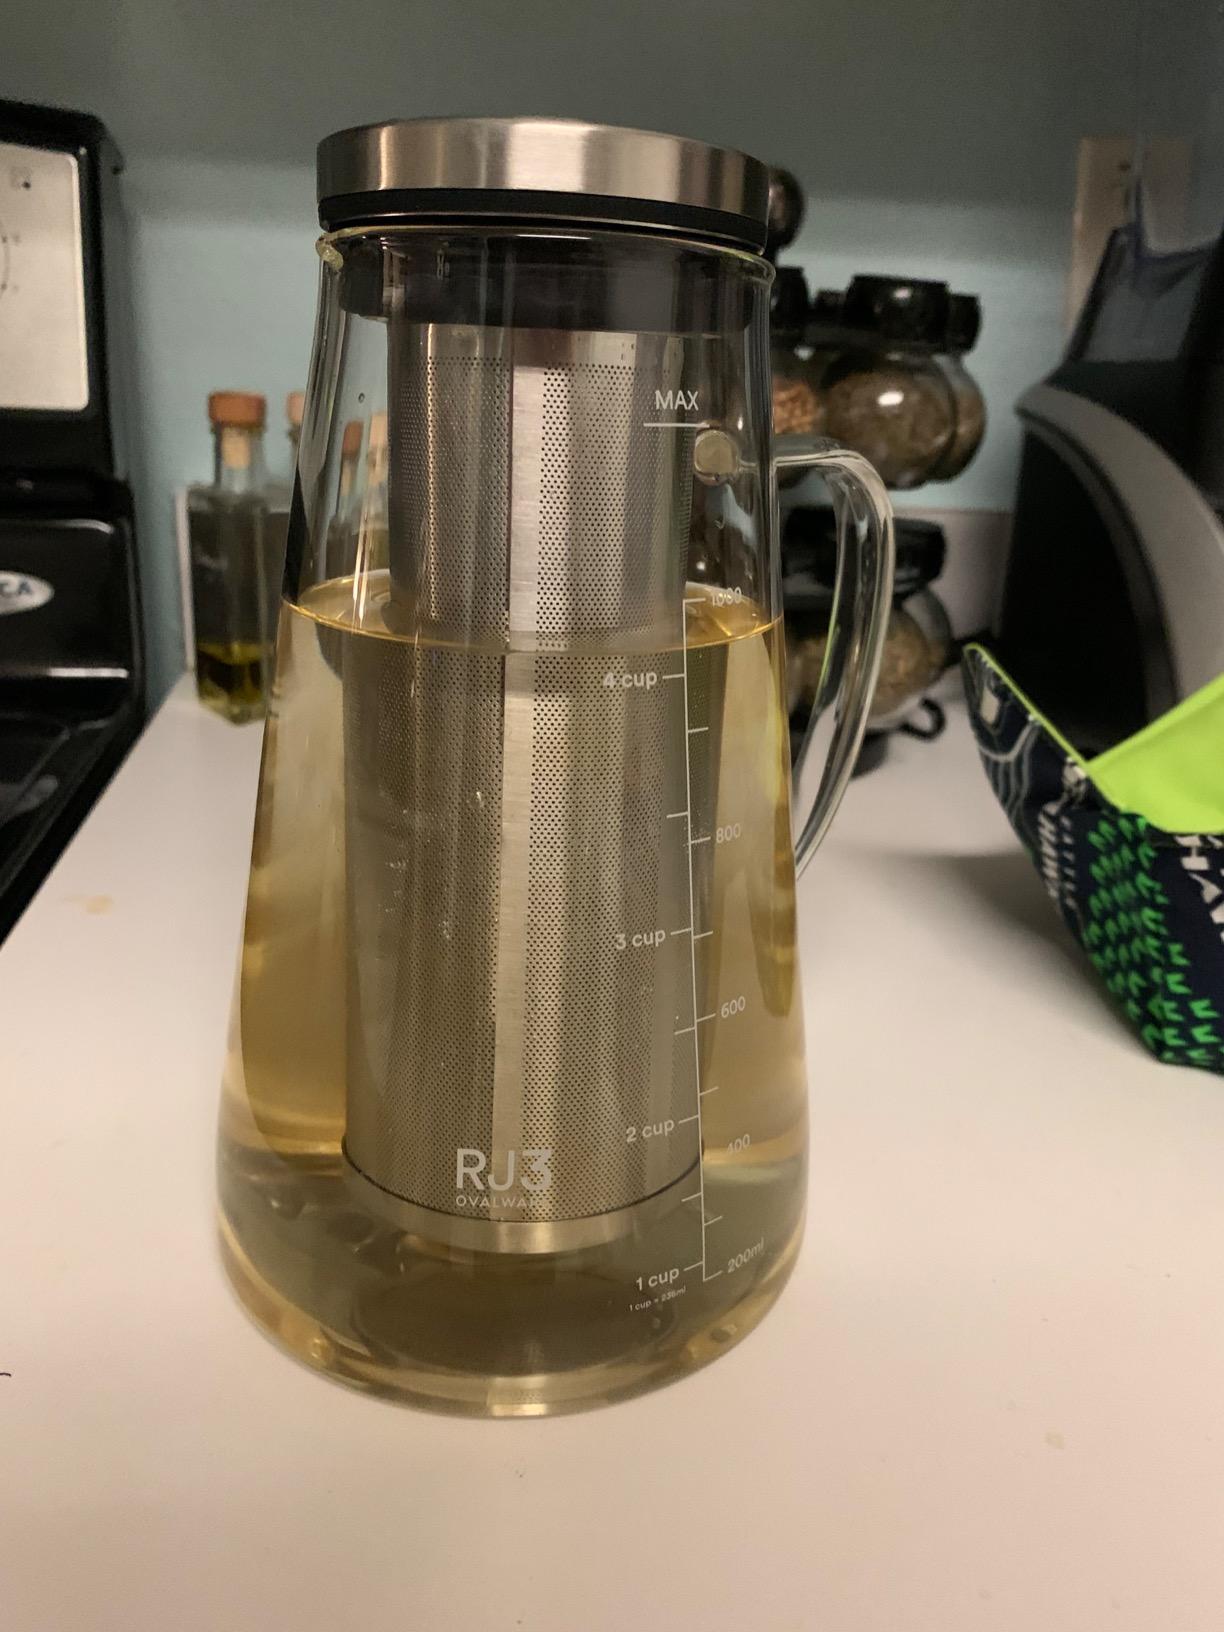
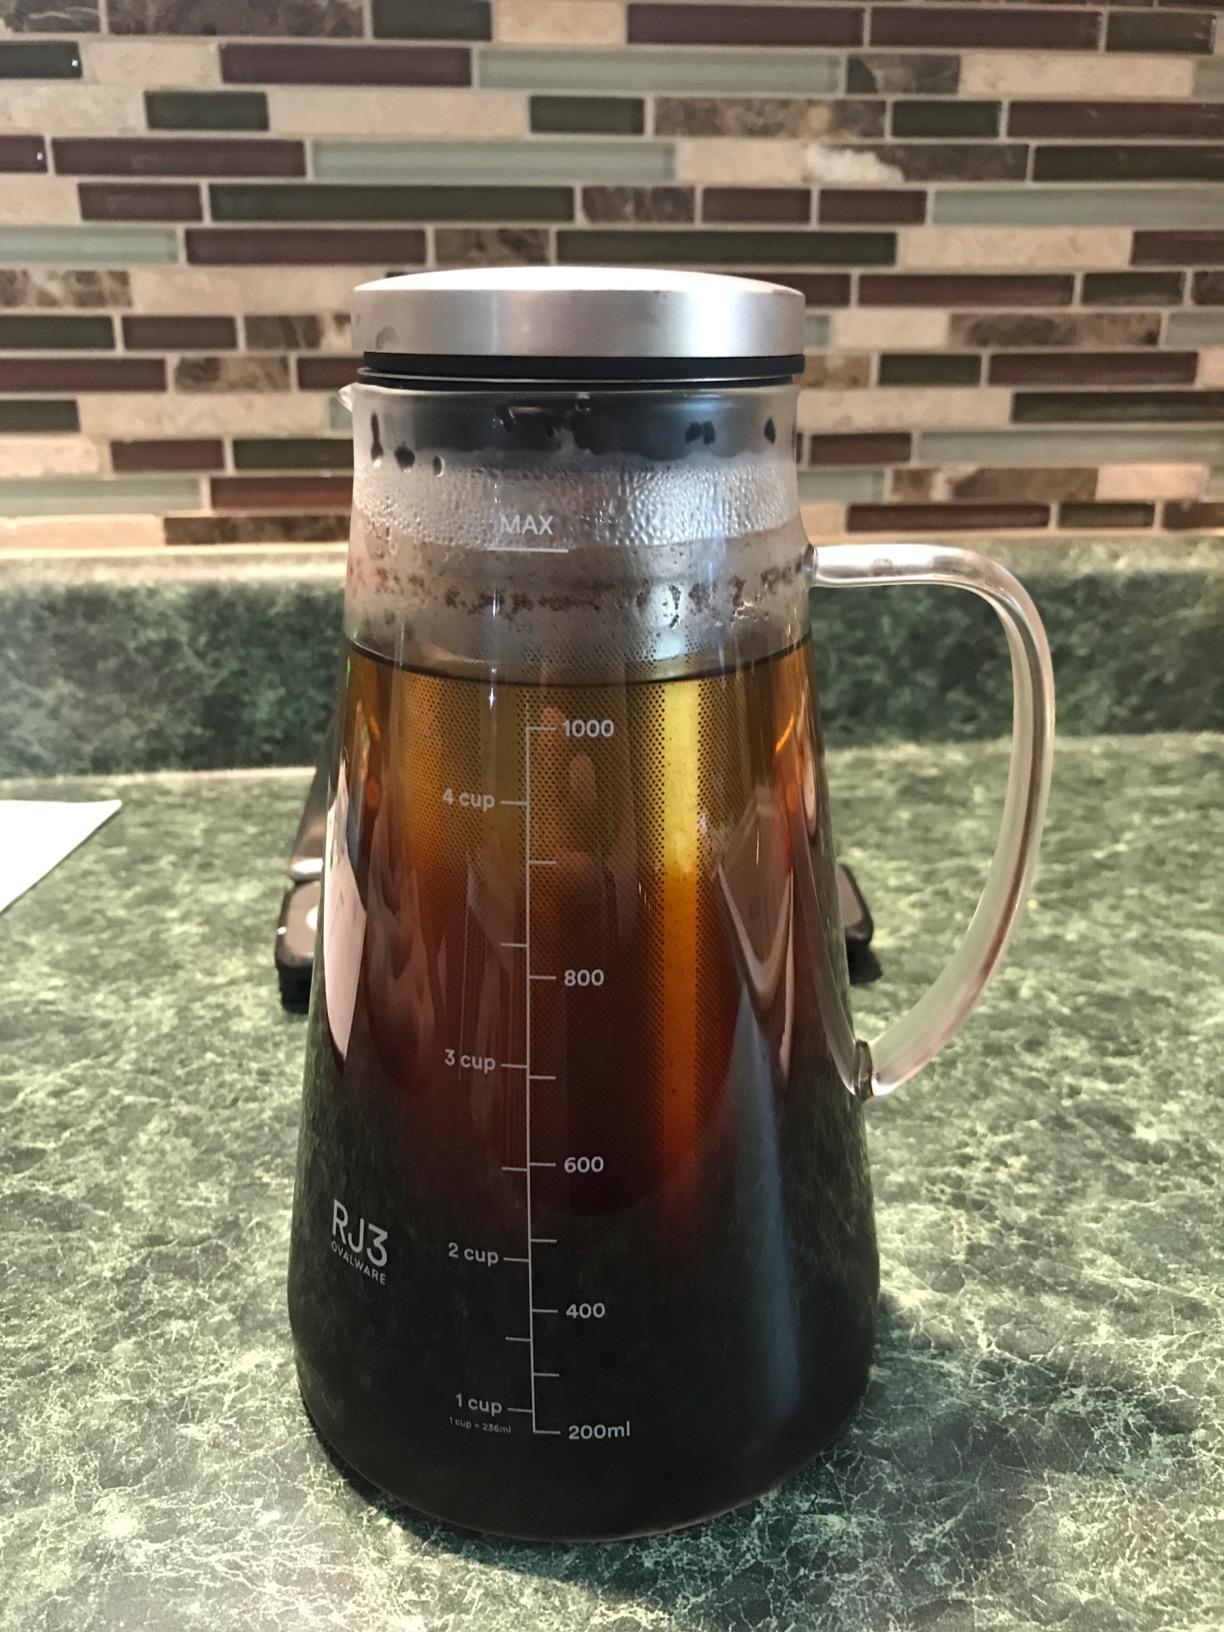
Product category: items_tea
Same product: yes